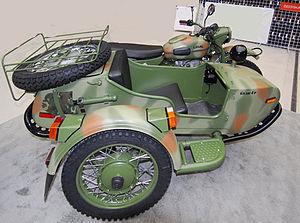
Oural ou Ural est un constructeur de motos soviétique puis russe.